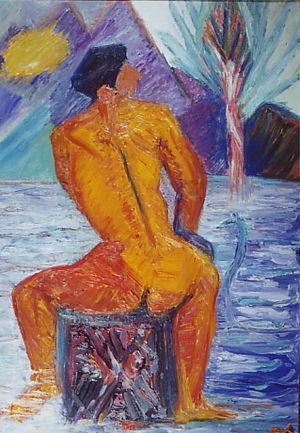
Huile sur toile par Louis-Olivier Chesnay, 92x65 cm.
Louis-Olivier Chesnay est un artiste peintre français, né le 28 mai 1899 à Paris 7ᵉ, et mort le 6 juin 1999 à Buix.